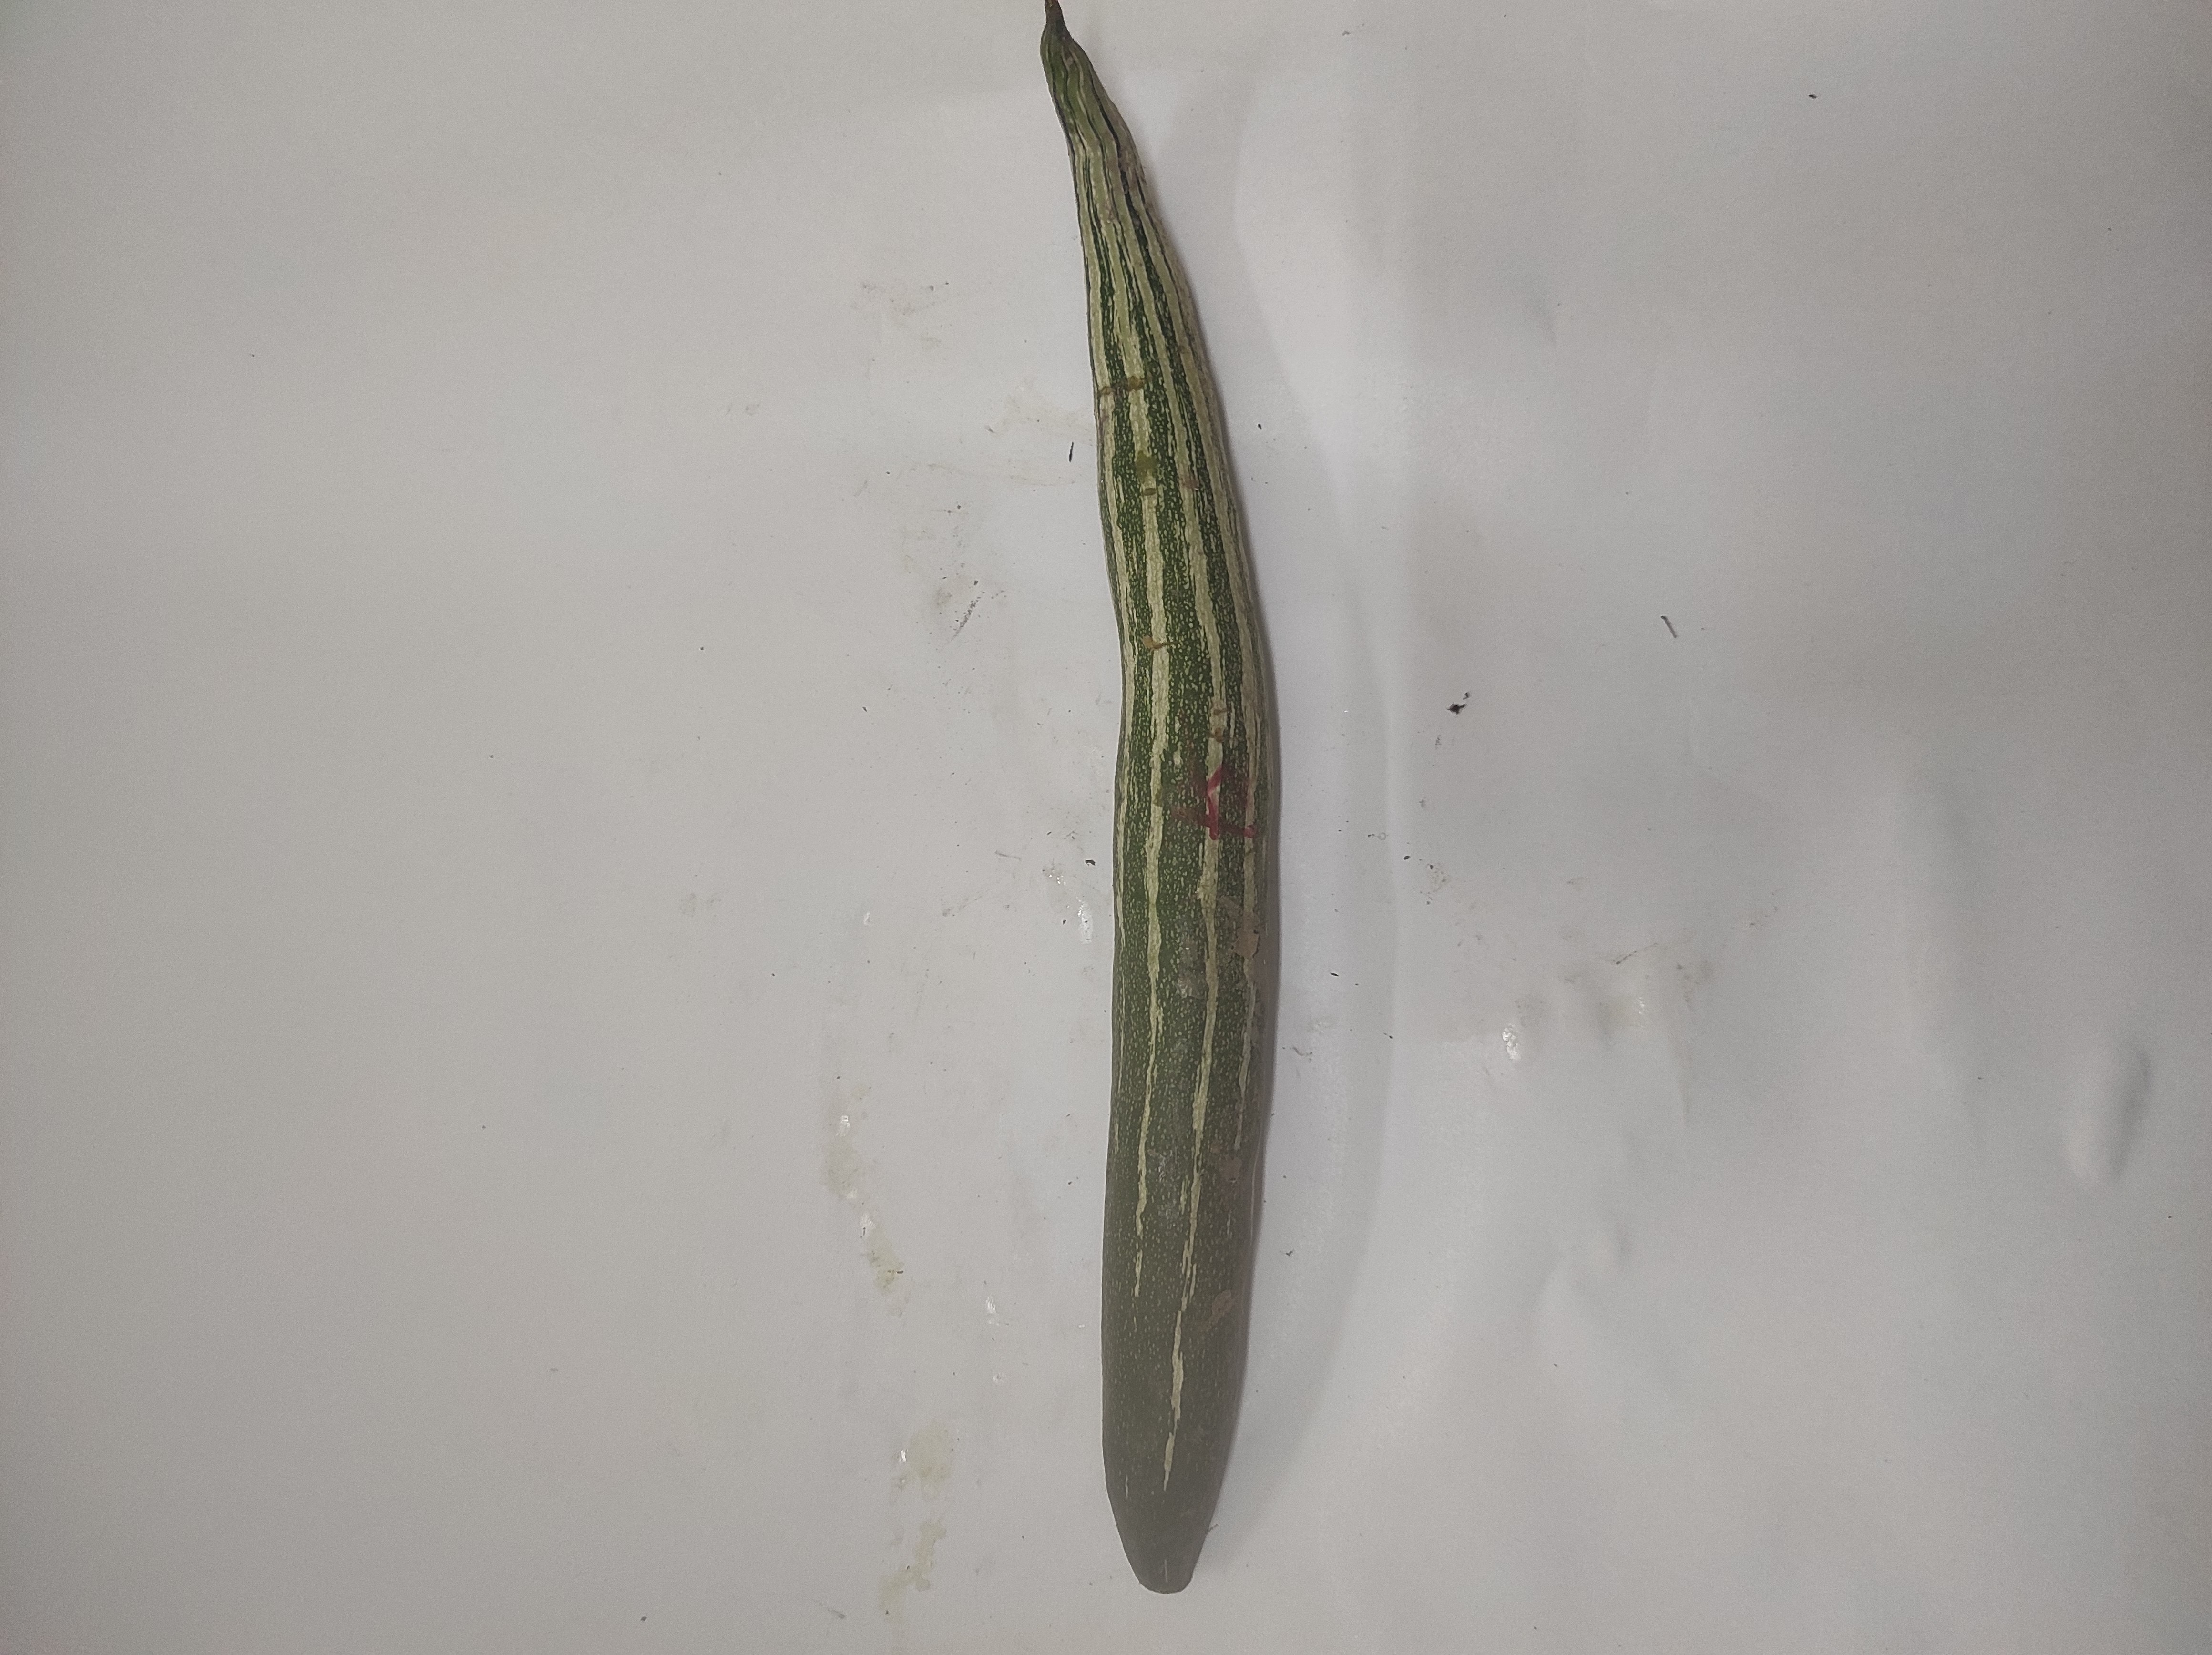
Crop: Snake Gourd
Condition: Severely Damaged